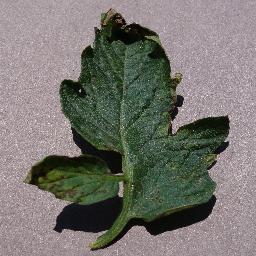
Label: Tomato___Septoria_leaf_spot